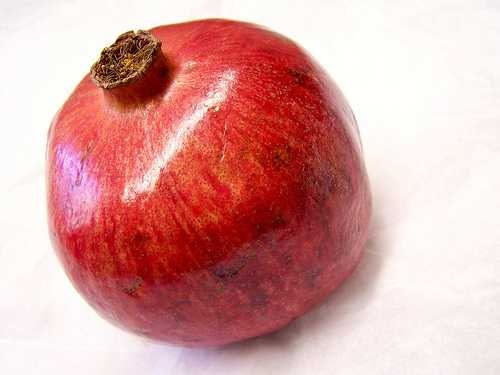
Label: Pomegranate